Amina Bazindre

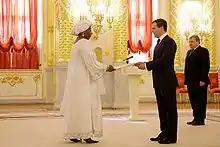
Bazindre presenting her credentials to Dmitry Medvedev in February 2010

Amina Djibo Bazindre (born 28 January 1955) is a Nigerien diplomat. On 5 February 2010, she became Ambassador of Niger to Russia.